Juninho Pernambucano

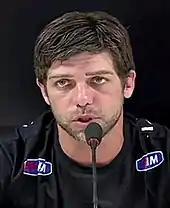
Juninho in 2014

Antônio Augusto Ribeiro Reis Júnior (born 30 January 1975), commonly known as Juninho Pernambucano or simply Juninho, is a Brazilian former professional footballer who was most recently the sporting director of Ligue 1 club Lyon. A dead-ball specialist noted for his bending free kicks, in particular the "knuckleball" technique which he developed, Juninho holds the record for the highest number of goals scored through free kicks (77) and is considered by many to be the greatest free-kick taker of all time.